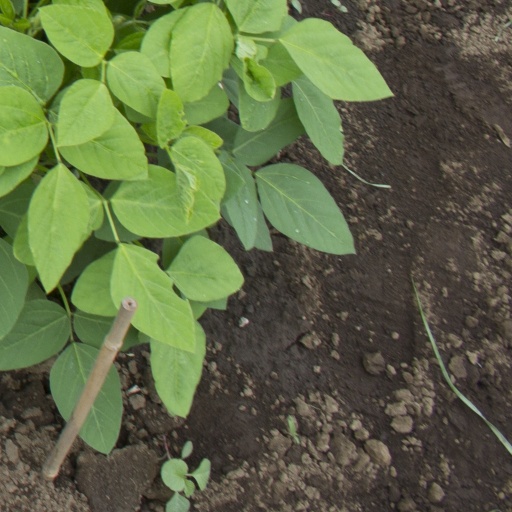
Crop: soybean